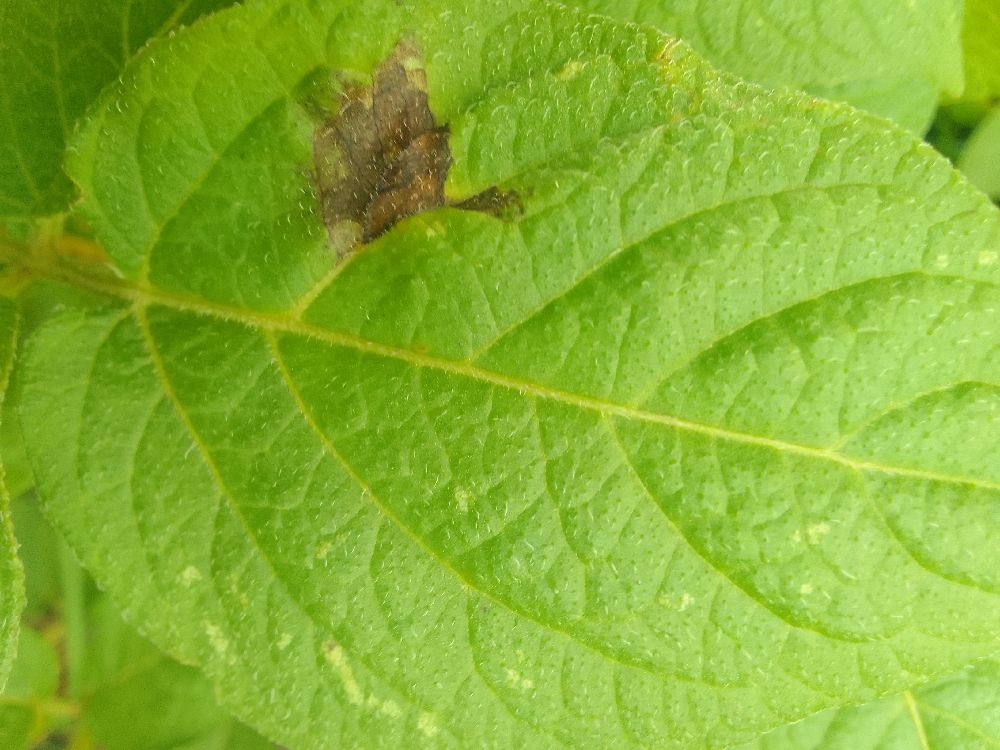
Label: Late blight